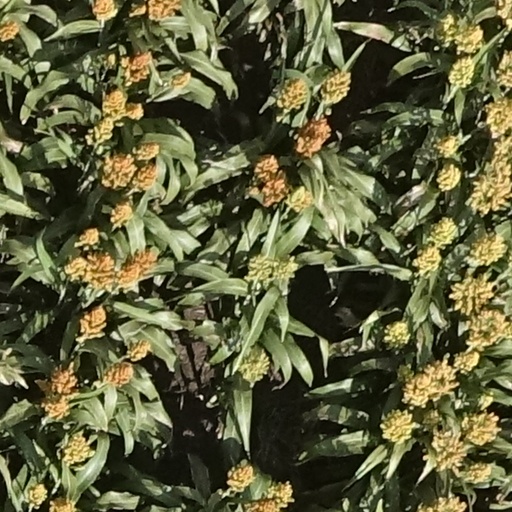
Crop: sorghum